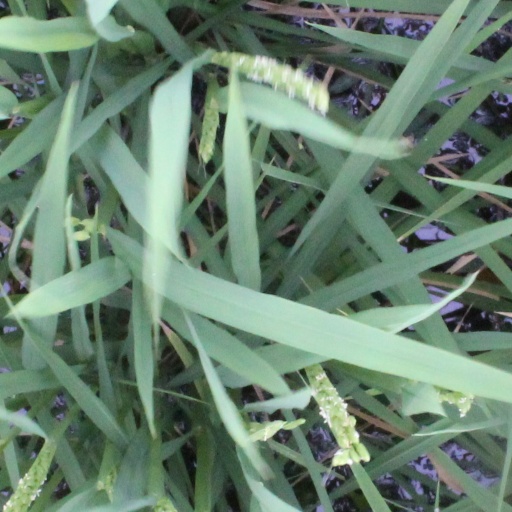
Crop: rice